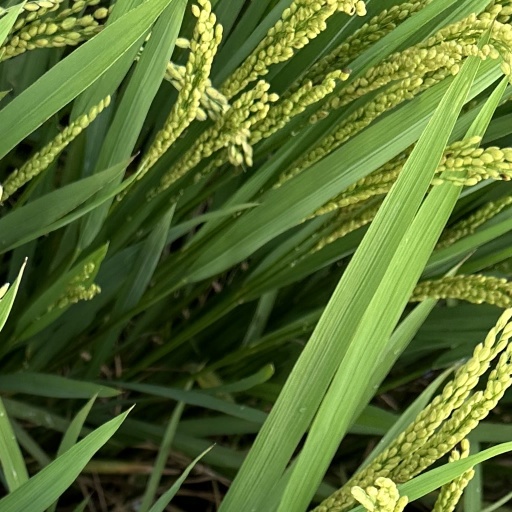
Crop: rice